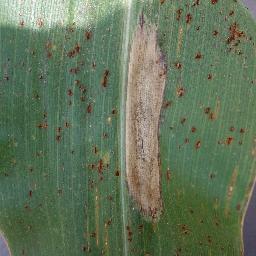
Label: Corn___Northern_Leaf_Blight